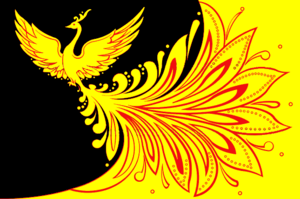
Palekh est une commune urbaine de l'oblast d'Ivanovo, en Russie, et le centre administratif du raïon Palekhski. Sa population s'élevait à 5 335 habitants en 2010.